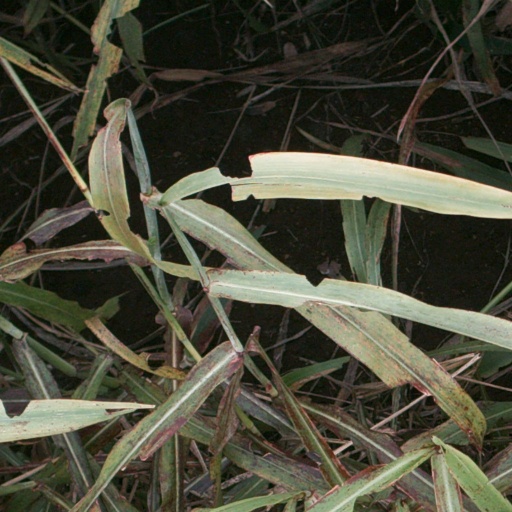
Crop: sorghum